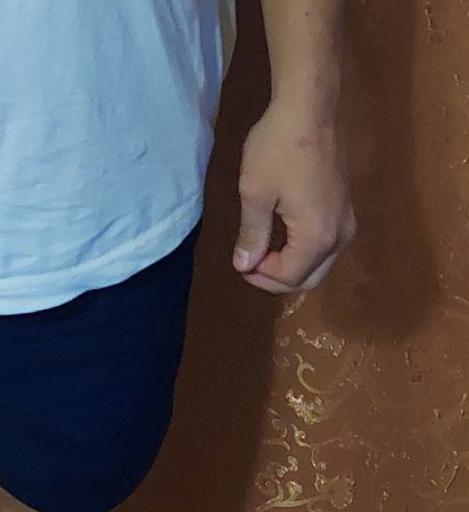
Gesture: no_gesture